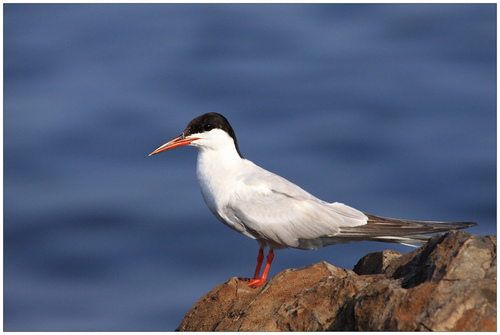
this bird is a medium height with proportionate legs, beak and wings in comparison to its body size, and it has a white front, gray wings, charcoal tail feathers and it wears a black cap.
this is a white bird with a black head and orange feet and beak.
the bird has white feathers on the body and black on the head and a very pointed beaka very long orange bill accents the beauty of this bird. this bird is white throughout especially in the belly area but, has some black in the abdomen area. fabulous reddish orange feeta medium sized sea bird with a white body, orange legs, a black crown and tail.
the bird is mostly white with gray rectrices, a black crown, orange tarsus and feet, and a long pointed orange bill.
a large bird with a pointy bill, black crown and a white throat and belly.
this bird is white with black on its head and has a long, pointy beak.
this bird has a black crown with narrow orange bill and white belly.
a white bird with a black crown and orange pointed beak.
Species: Common Tern